Small tumor antigen

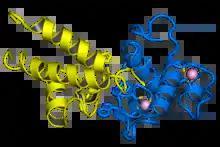
The structure of part of the small tumor antigen from the SV40 polyomavirus, showing the J domain in yellow and the STag unique region in blue. Bound zinc ions are shown as pink spheres. Coordinating cysteine residues and residues in the domain interface are shown as sticks.

The small tumor antigen (also called the small T-antigen and abbreviated STag or ST) is a protein encoded in the genomes of polyomaviruses, which are small double-stranded DNA viruses. STag is expressed early in the infectious cycle and is usually not essential for viral proliferation, though in most polyomaviruses it does improve replication efficiency. The STag protein is expressed from a gene that overlaps the large tumor antigen (LTag) such that the two proteins share an N-terminal DnaJ-like domain but have distinct C-terminal regions. STag is known to interact with host cell proteins, most notably protein phosphatase 2A (PP2A), and may activate the expression of cellular proteins associated with the cell cycle transition to S phase. In some polyomaviruses - such as the well-studied SV40, which natively infects monkeys - STag is unable to induce neoplastic transformation in the host cell on its own, but its presence may increase the transforming efficiency of LTag. In other polyomaviruses, such as Merkel cell polyomavirus, which causes Merkel cell carcinoma in humans, STag appears to be important for replication and to be an oncoprotein in its own right.